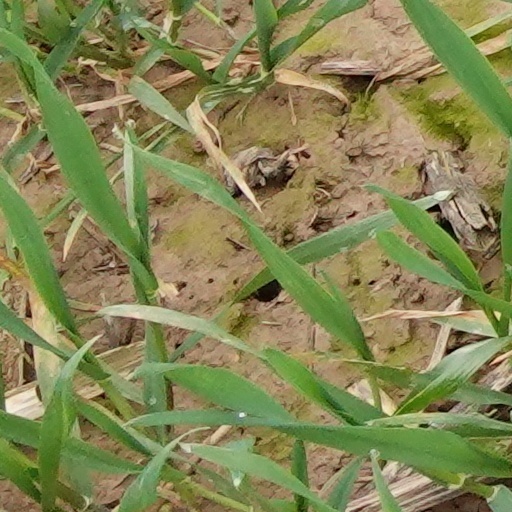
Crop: wheat